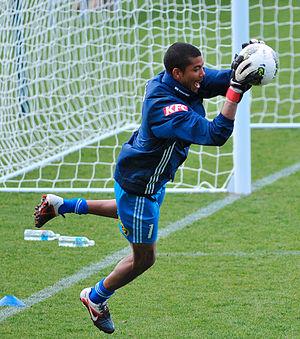
Tando Velaphi est un footballeur australien né le 17 avril 1987 à Perth. Il évolue au poste de gardien de but dans le club de Melbourne City.